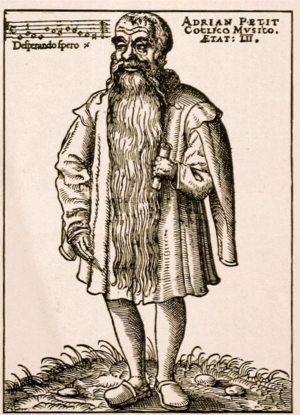
Dansk musiks historie / Renæssancen / Den "nederlandske" skole
Adrian Petit Coclicus, hofmusiker hos Christian III
Billede fra node 1552 af da:Adrian Petit Coclico
Om musikken i Danmark og i det før-kristlige Norden vides intet sikkert da enhver umiddelbar musikalsk overlevering savnes. I national forstand er dansk musik et begreb, der først opstår i vor tidsalder. Men i forhold til landets afsides beliggenhed har tonekunsten tidligt afsat sine mærker og momentvis nået en ikke ringe udvikling. For den allerældste periodes vedkommende besidder vi endog noget ganske enestående i bronzealderens lurer, der kaster et så ejendommeligt lys over en fjern oldtidsperiodes høje teknik og mærkelige sans for toner.